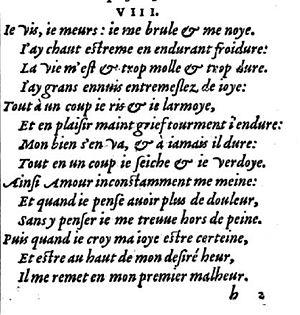
Poème ""Je vis, je meurs..."" de Louise Labé's, extrait des oeuvres publiées en 1556. BNF Gallica"
Louise Labé née vers 1524 à Lyon, morte le 25 avril 1566 à Parcieux-en-Dombes où elle fut enterrée, est une poétesse française surnommée « La Belle Cordière ». Elle fait partie des poètes en activité à Lyon pendant la Renaissance.